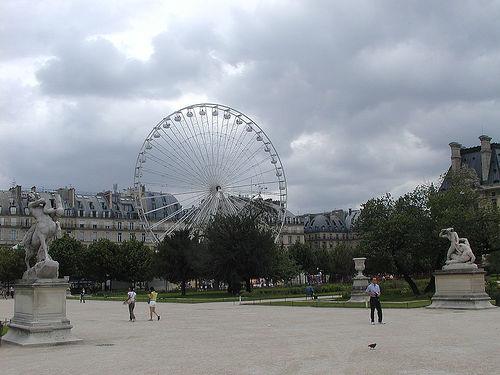
Weather: cloudy or overcast